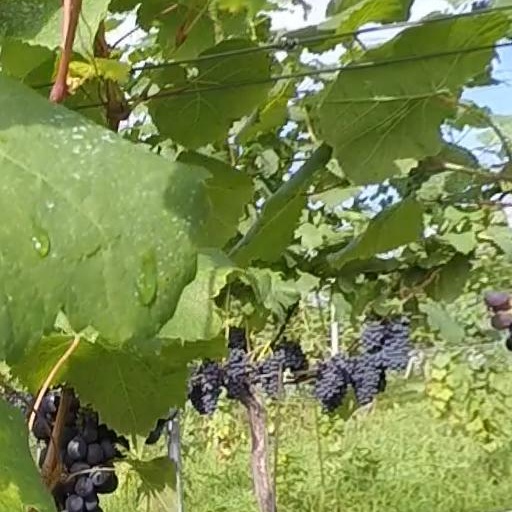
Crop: grape